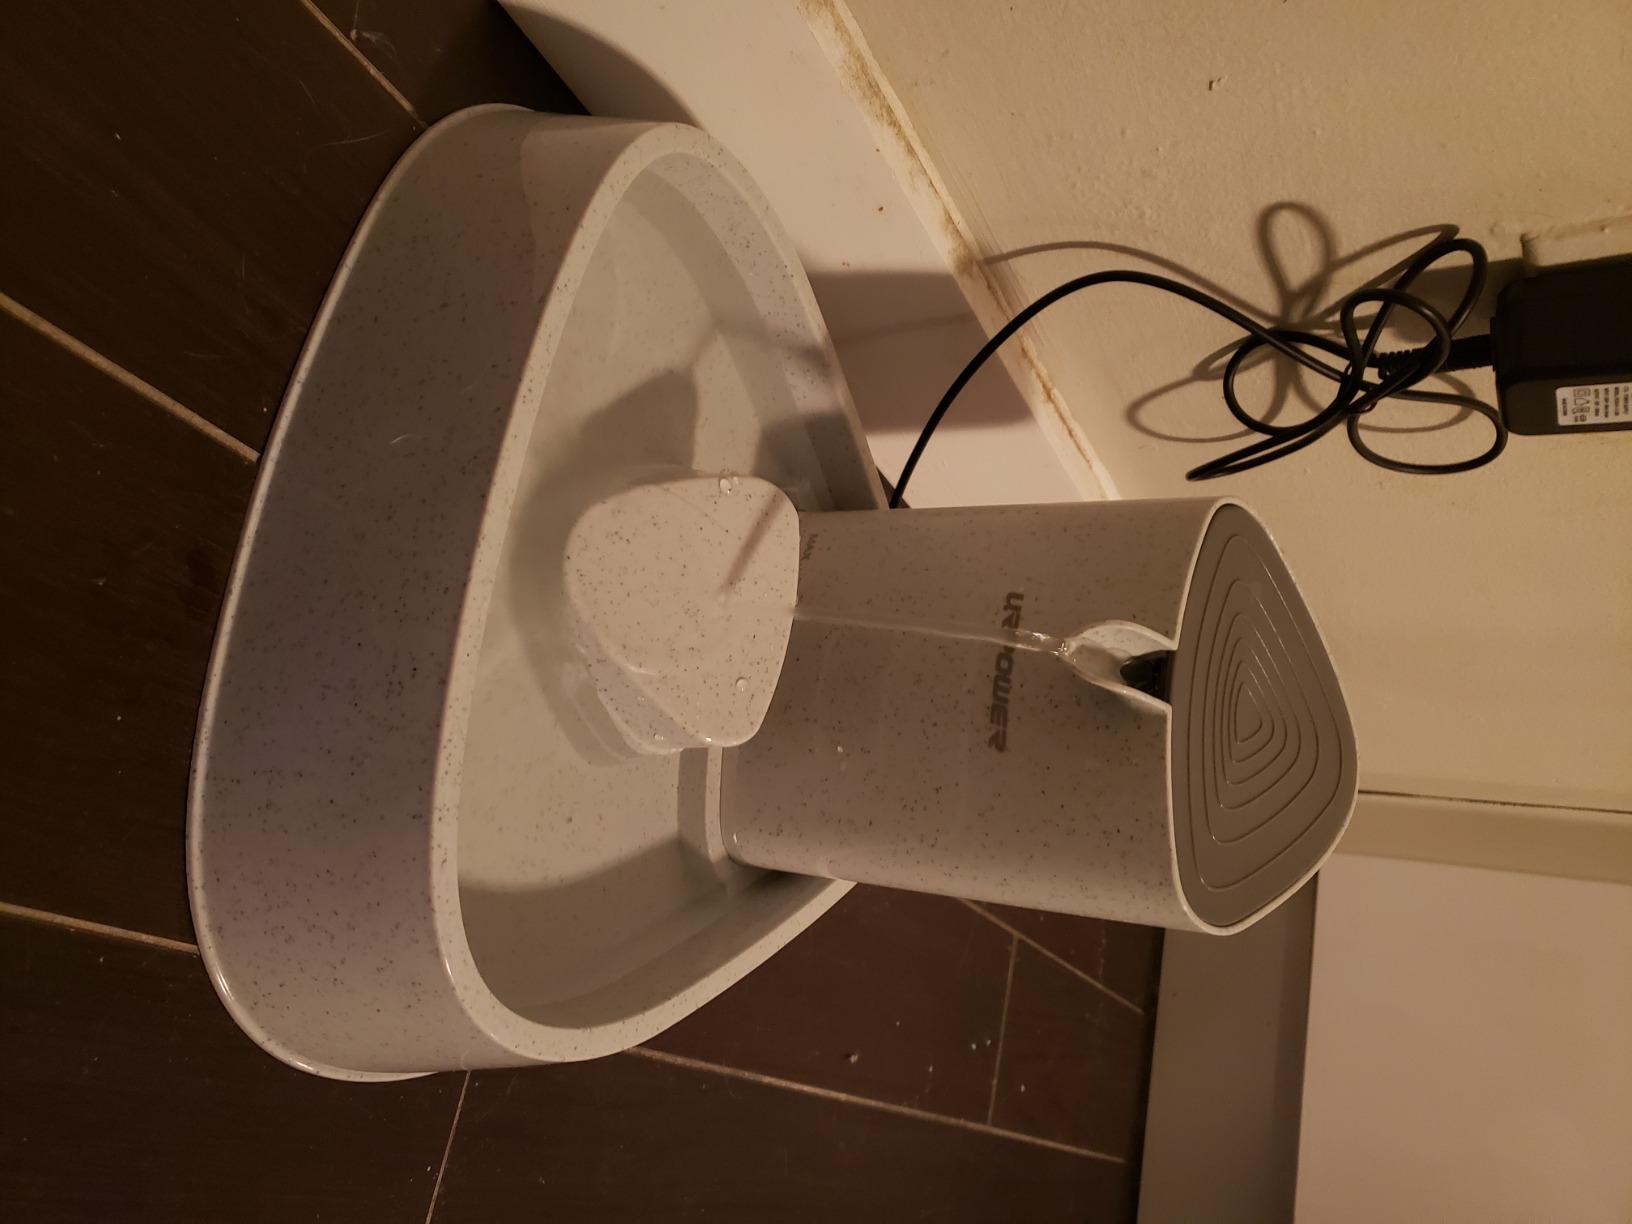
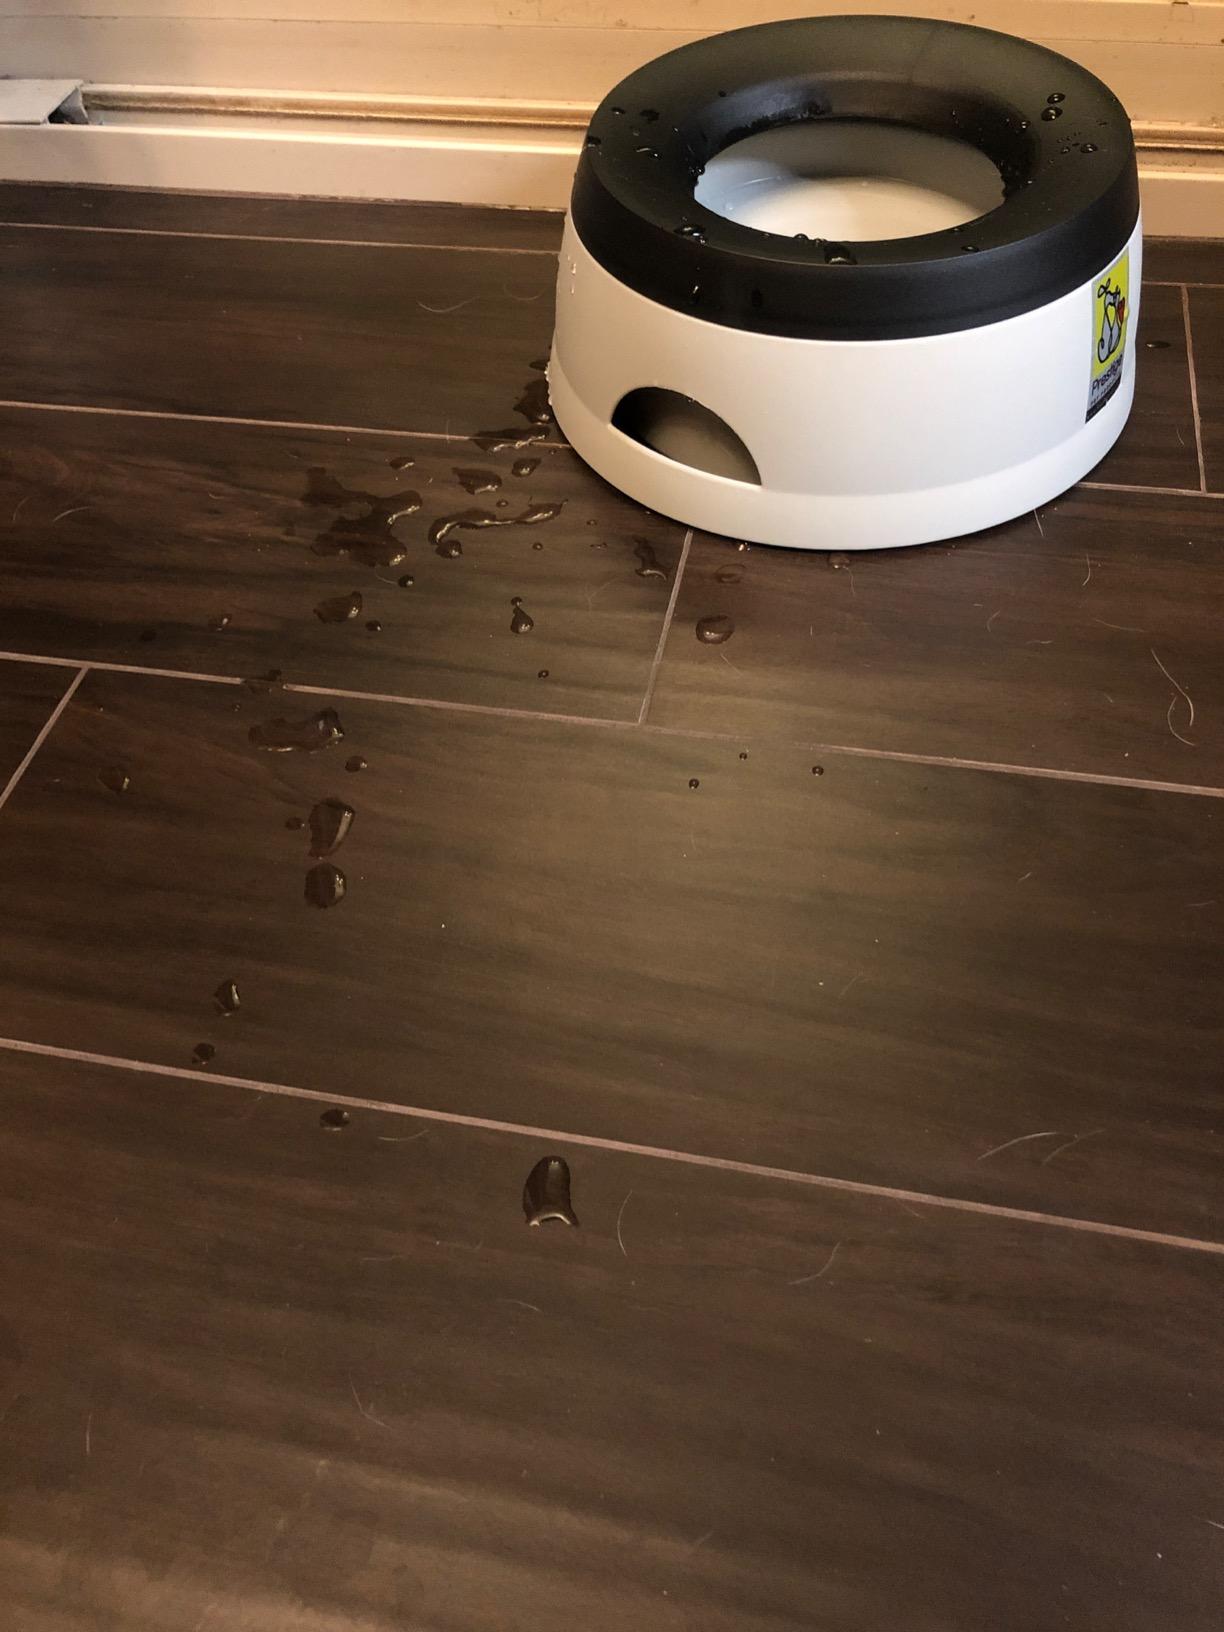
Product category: items_bowl
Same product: no